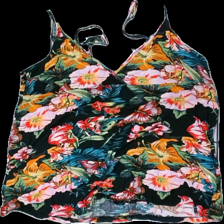
View: front
Type: Top
Category: Ladies
Brand: Lindex
Colors: Black, Pink, Turquoise, Multicolor
Material: 100% viscose
Pattern: Floral print
Cut: Regular, C-collar
Size: M
Season: All
Price range: 50-100
Recommended usage: Export
Comment: washed out